Juan Encarnación

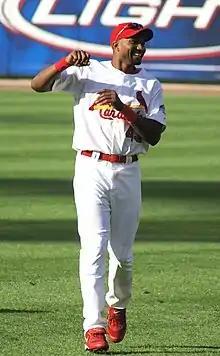
Encarnacion with the St. Louis Cardinals

Juan De Dios Encarnación (born March 8, 1976) is a Dominican former professional baseball outfielder. He played 11 seasons in Major League Baseball (MLB) from 1997 to 2007 for the Detroit Tigers, Cincinnati Reds, Florida Marlins, Los Angeles Dodgers, and St. Louis Cardinals. Encarnación suffered a career-ending injury after getting hit in the eye by a foul ball on August 31, 2007.